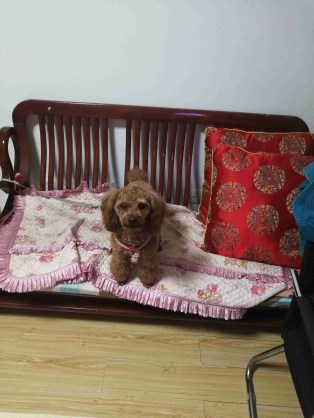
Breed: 7449-n000128-teddy